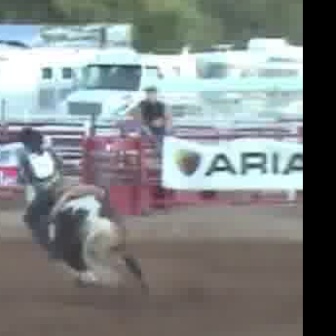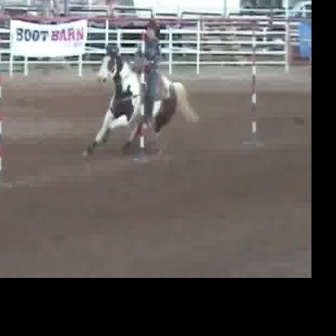
  Please identify the target specified by the bounding box [14,161,151,299] in the first image and locate it in the second image. Return the coordinates in [x_min,y_min,x_max,y_max] format.
Answer: [80,43,199,163]